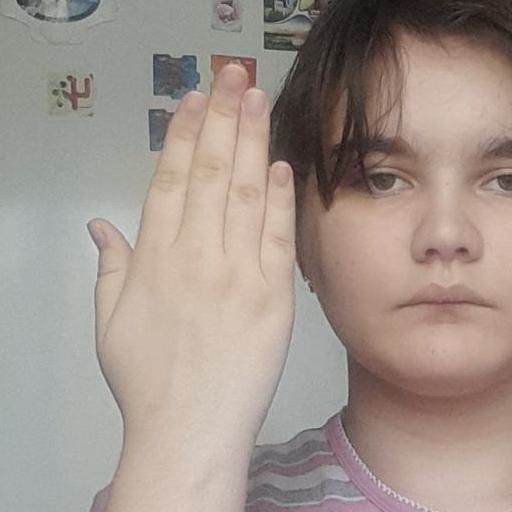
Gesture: stop_inverted